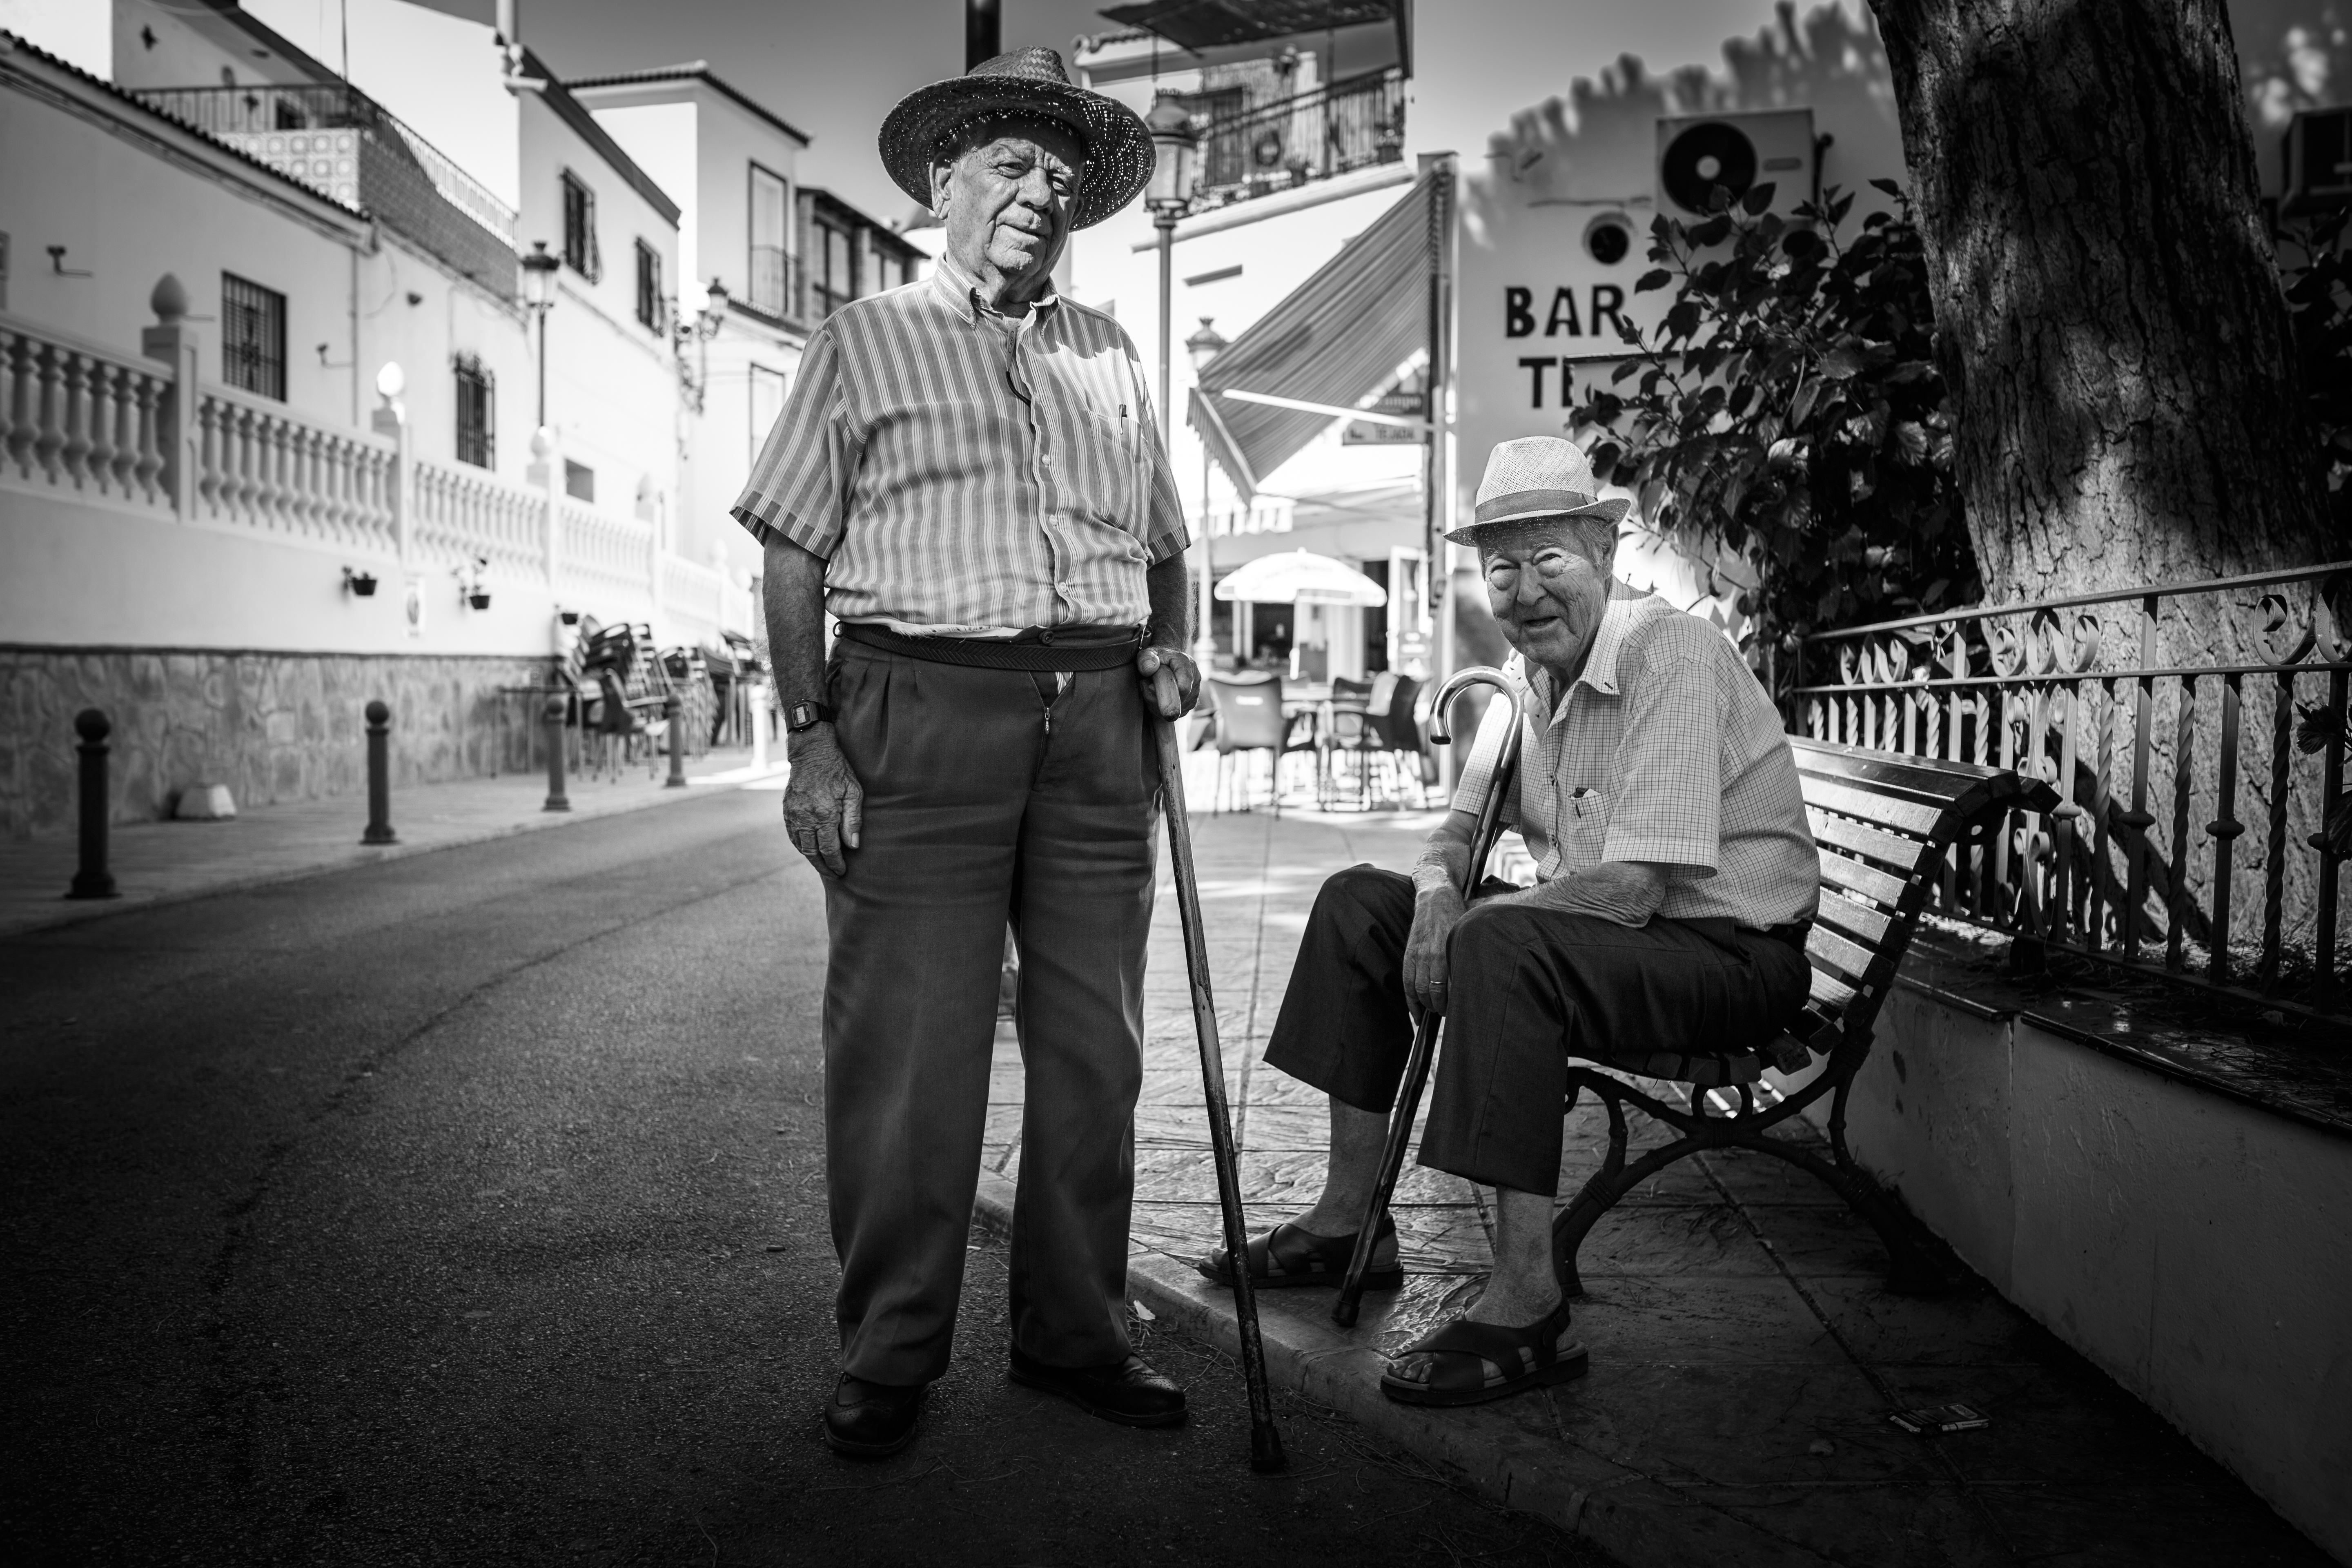
black and white, people, road, white, street, photography, old, male, black, monochrome, men, infrastructure, photograph, snapshot, elderly, shape, walking stick, monochrome photography, film noir